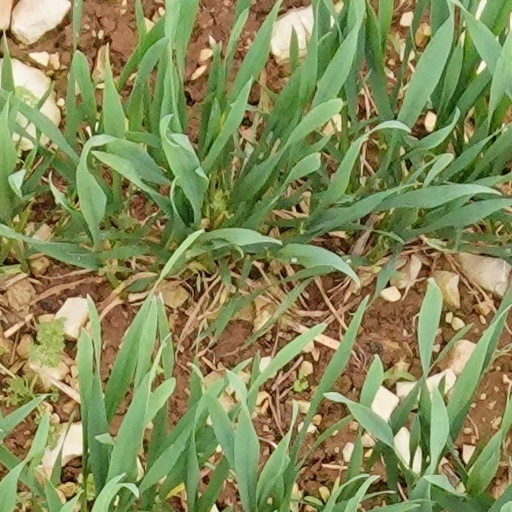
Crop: wheat